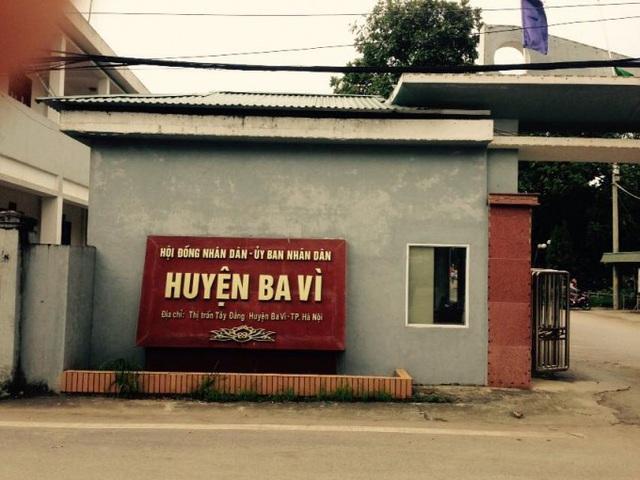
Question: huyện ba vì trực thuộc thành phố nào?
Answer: thành phố hà nội